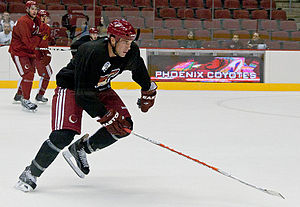
Arizona Coyotes
Arizona Coyotes er et professionelt ishockeyhold der spiller i den bedste nordamerikanske række NHL. Klubben spiller sine hjemmekampe i Gila River Arena i Phoenix-forstaden Glendale, Arizona, USA. Klubben har taget sit navn efter prærieulven.